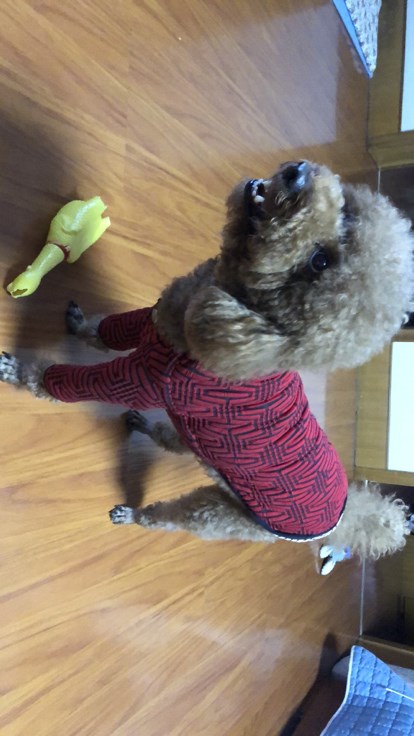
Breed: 7449-n000128-teddy